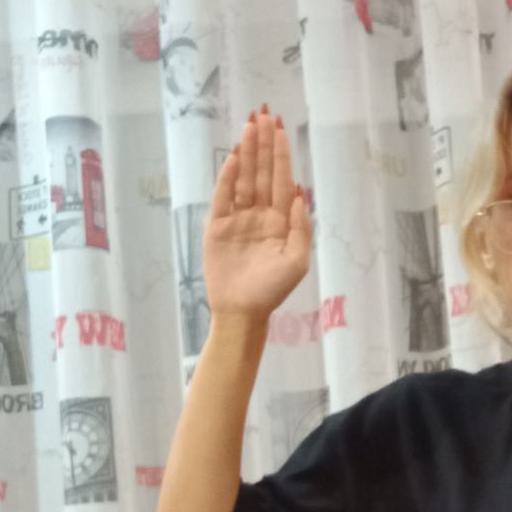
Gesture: stop